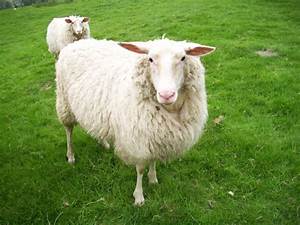
Label: sheep